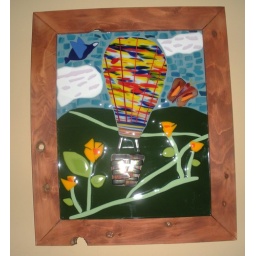
air balloon, flowers,bird, butterfly fused glass in frame